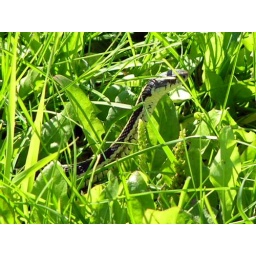
A Common Garter Snake crawling through long grass in west field